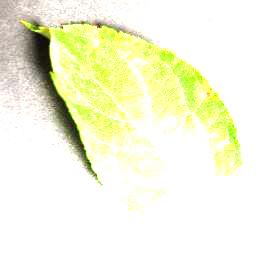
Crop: apple
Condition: cedar_rust